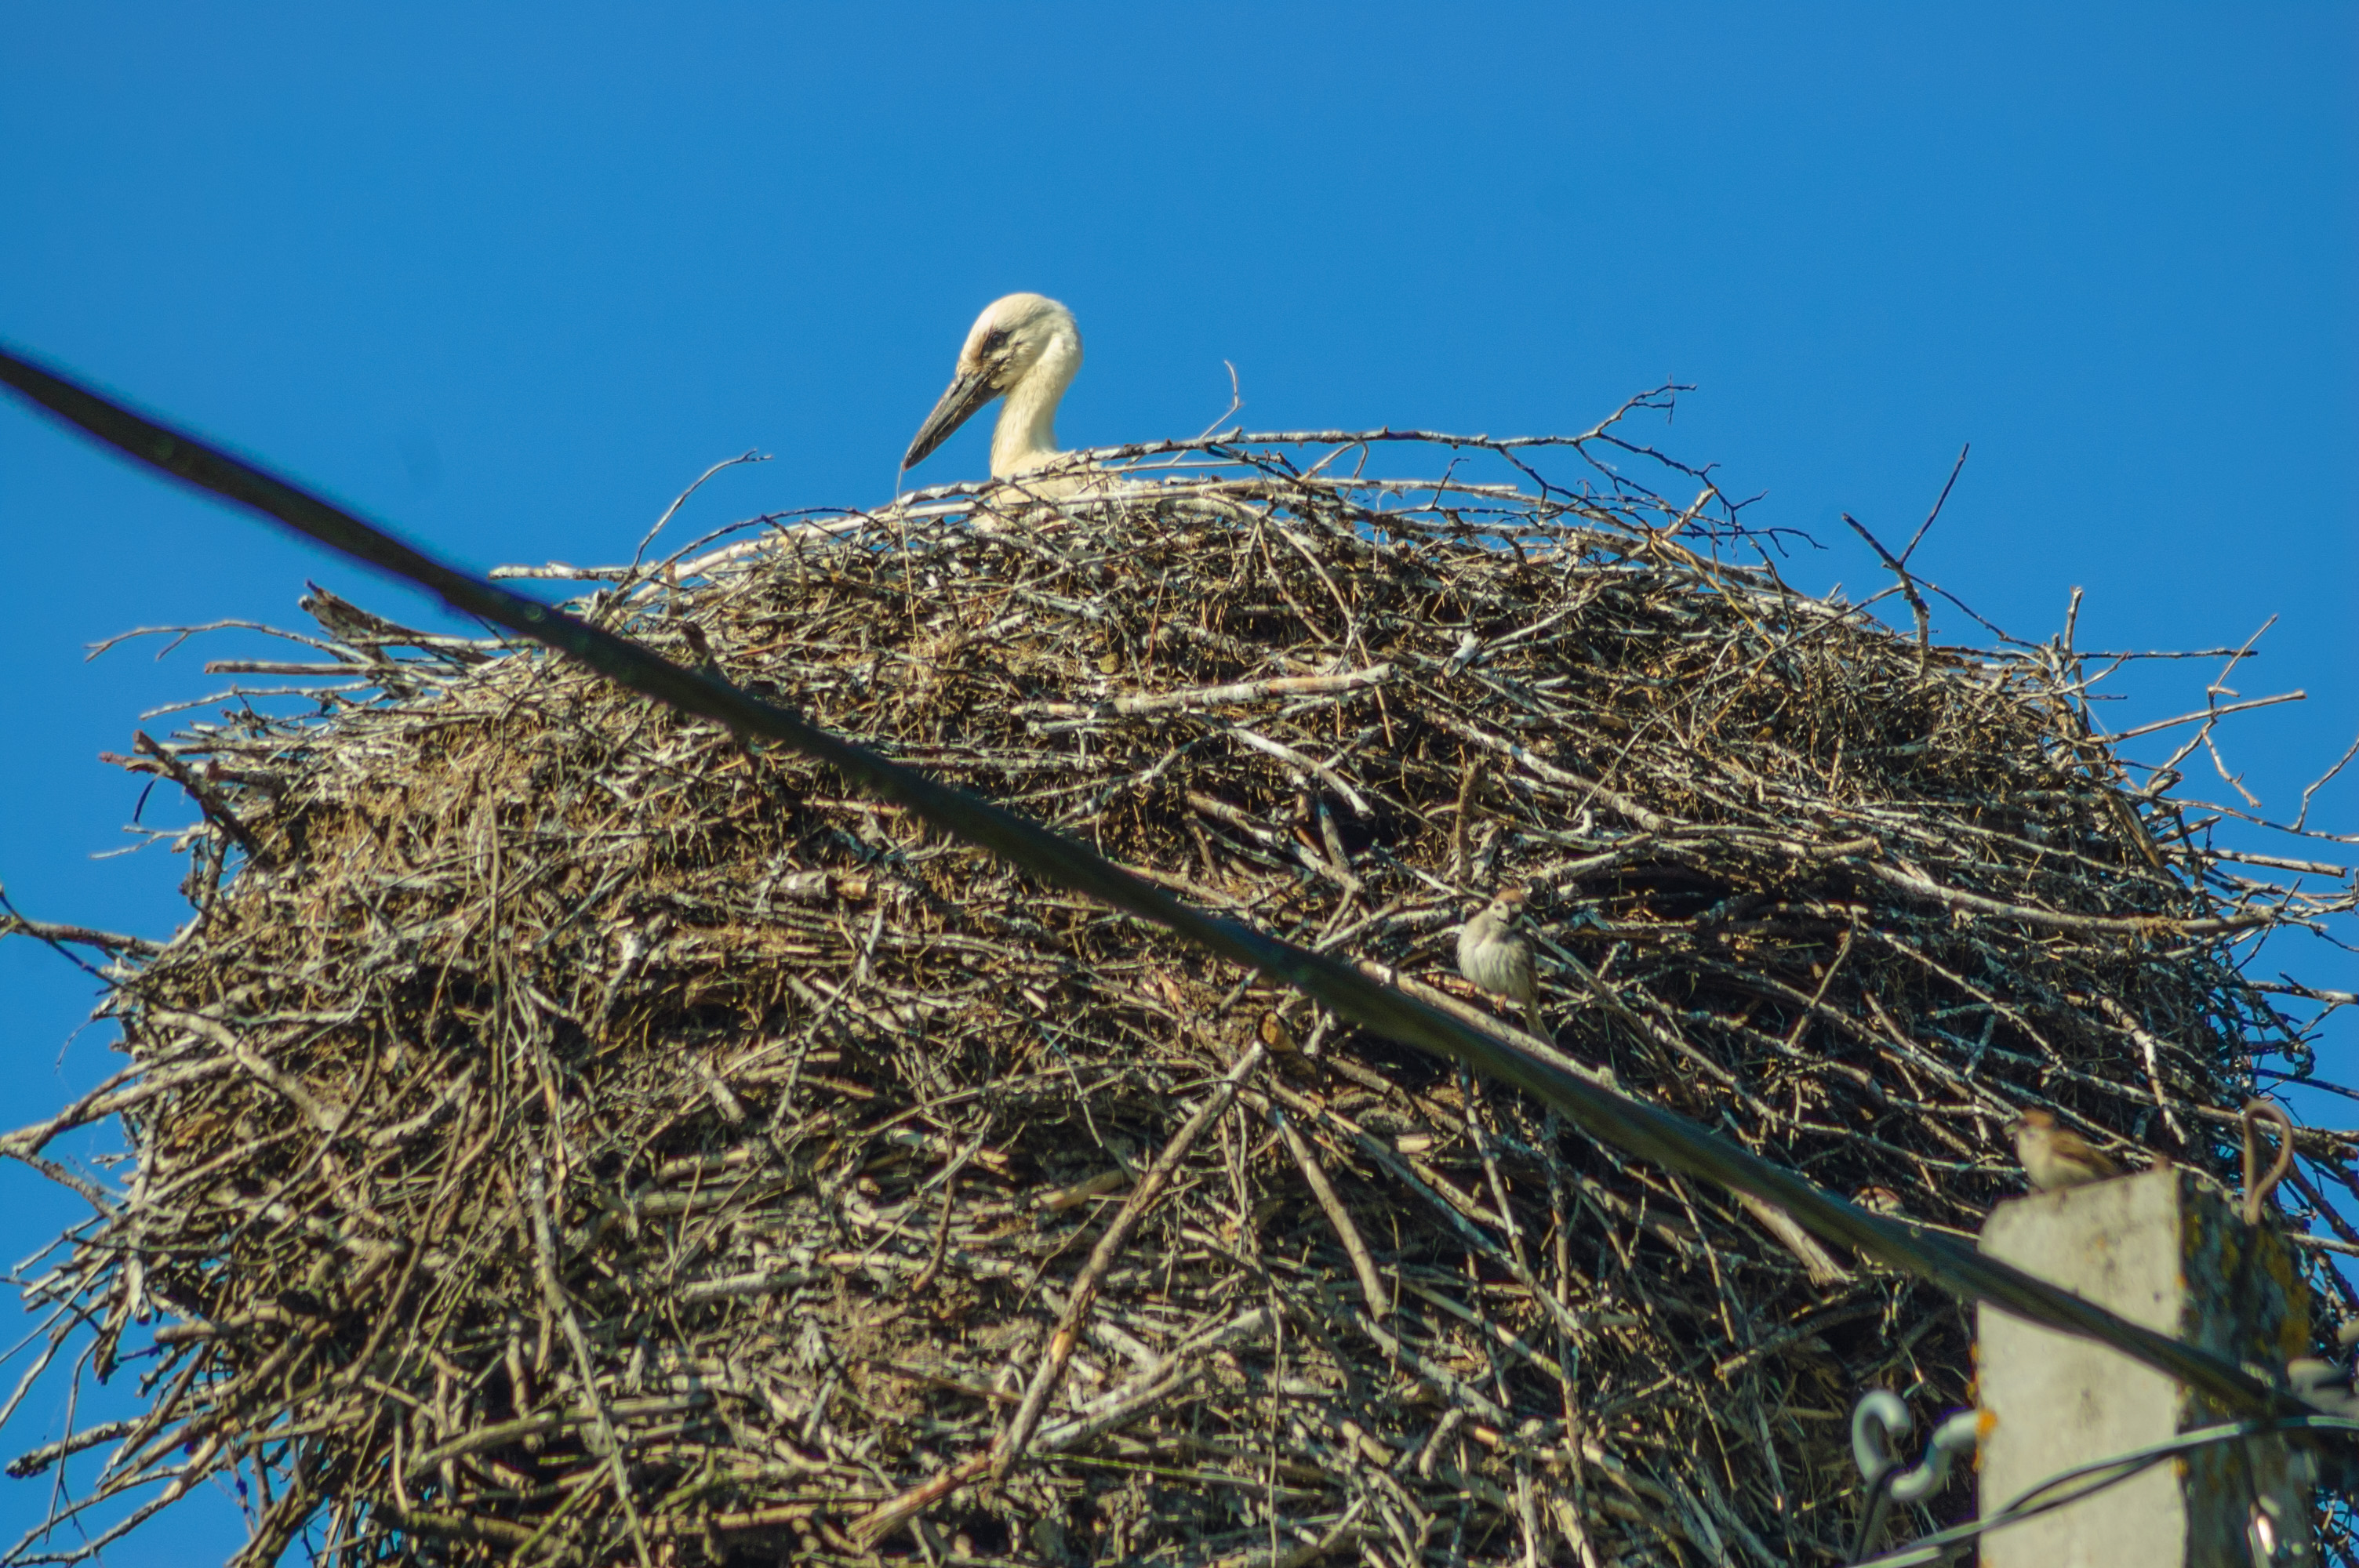
stork, nest, bird nest, bird, white stork, ciconiiformes, twig, sky, branch, plant, beak